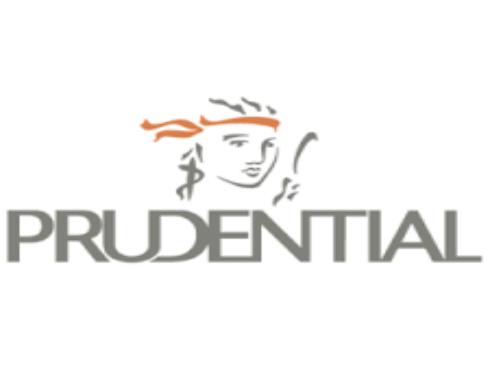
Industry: Others